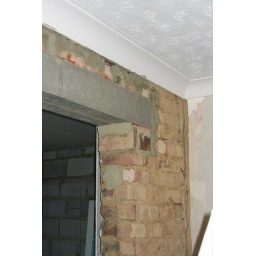
concrete lintels in place and walls built to close the opening from the kitchen to the back room